Geert Bourgeois

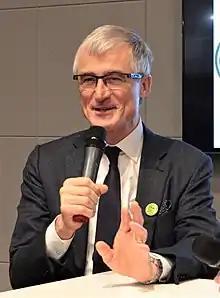
Bourgeois in 2015

Geert Albert Bourgeois (born 6 July 1951) is a Belgian politician of the New Flemish Alliance (N-VA), which he founded in 2001, who is currently serving as a Member of the European Parliament since 2019. He previously served as the Minister-President of Flanders from 2014 to 2019. Prior to this, he was a member of the federal Chamber of Representatives for the People's Union from 1995 to 2001, and then for the N-VA from 2001 to 2004. He has been involved in local and regional politics in Flanders since 1976.